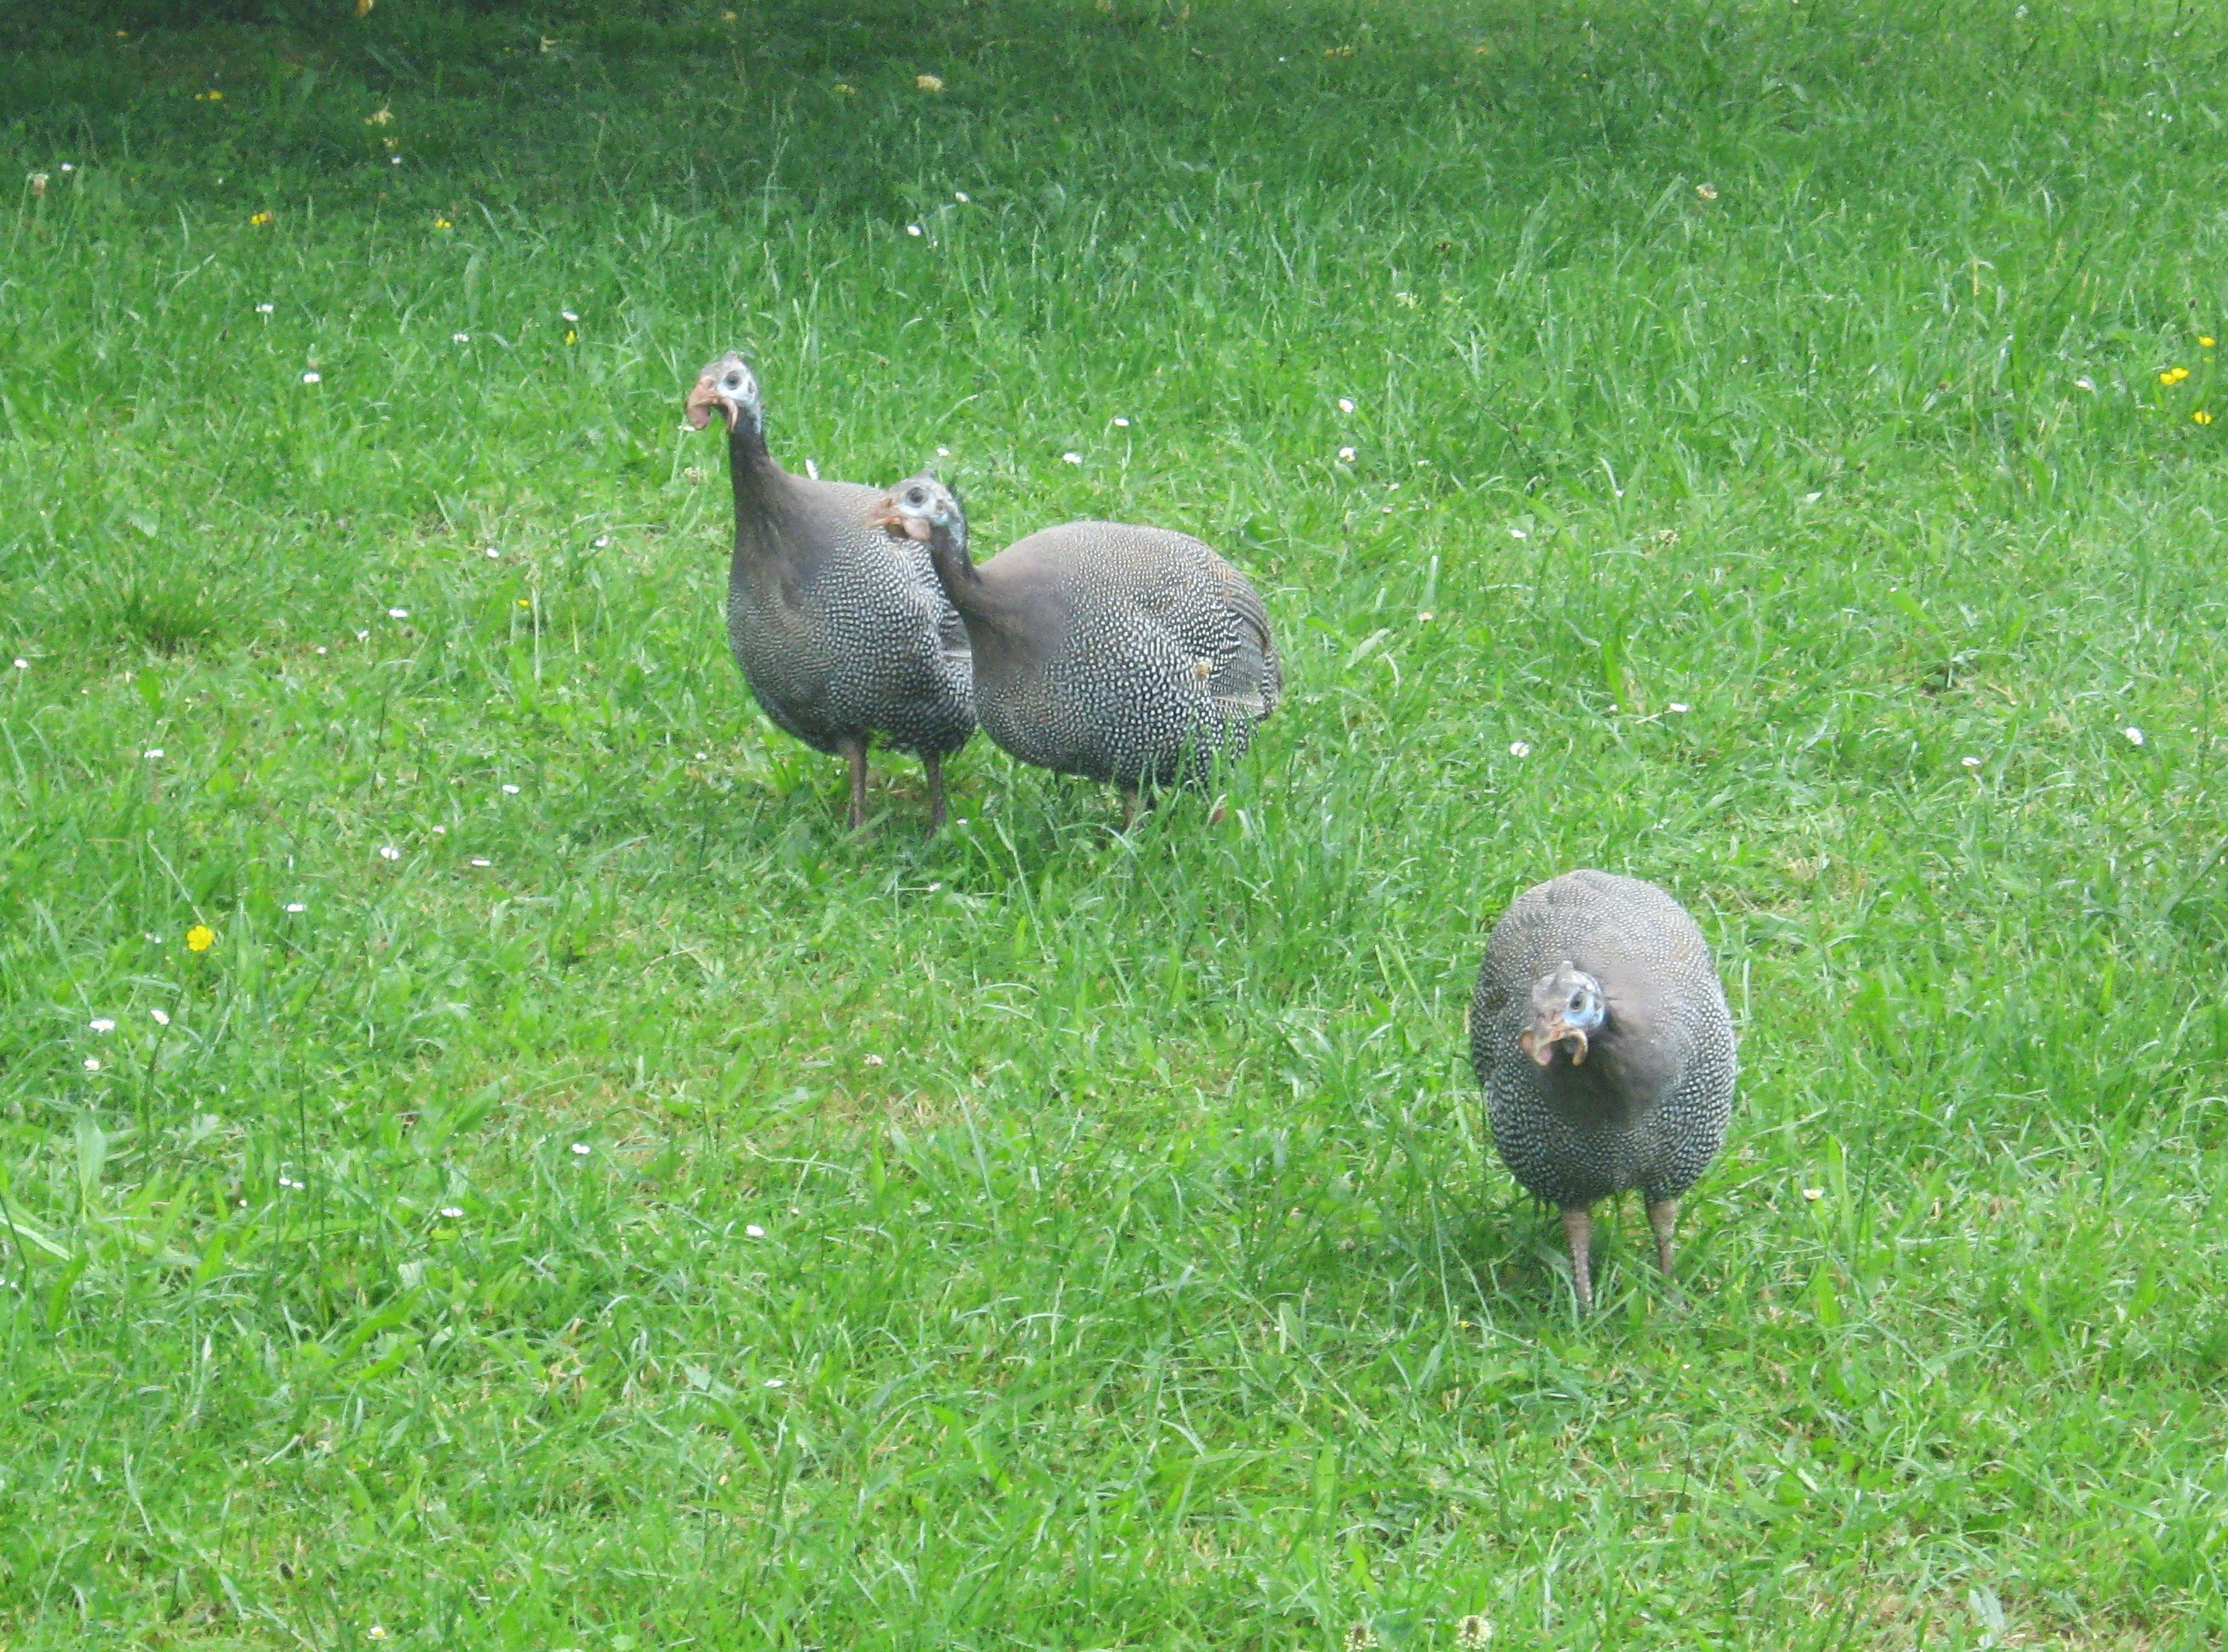
grass, bird, lawn, meadow, wildlife, beak, fowl, fauna, peck, vertebrate, free running, guinea fowl